Executive Order 14036

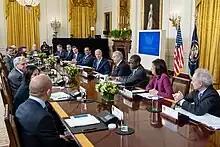
Meeting of the White House Competition Council on February 1, 2023

The first meeting of the White House Competition Council convened on September 10, 2021 in the Roosevelt Room of the White House, with the meeting led by inaugural director Brian Deese. A White House official stated that the meeting would serve to "drive home that promoting competition is a cornerstone of POTUS’ Build Back Better agenda". Biden attended the council's second meeting on January 24, 2023, where he stated that increased competition "results in lower prices for families" and "fair wages for workers".